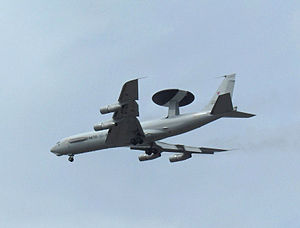
AWACS
E-3 Sentry fra NATO.
AWACS er en forkortelse for Airborne Warning And Control System, altså et luftbåret kontrol- og varslingssystem. Systemet består af et større fly med en roterende radarantenne monteret på ryggen og kabinen indrettet som kontrolcenter.